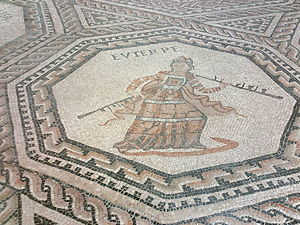
Euterpe
Euterpe er fra den græske mytologi og hun var først musikkens muse – og i senantikken lyrikkens muse afbilledet med en fløjte. Nogle få mener hun opfandt en aulos – også kendt som dobbeltfløjten, selvom de fleste mytografer tilskriver Marsyas denne opfindelse.